Wingcopter

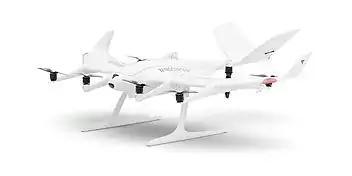
Wingcopter 198

Wingcopter 198 is the latest commercial drone launched by wingcopter in April 2021 and is the world's first triple drop delivery drone. It has an external dimension of 198 x 152 x 65 cm and can carry up to three packages up to 5 kg. The drones, have automated sensors and software to avoid obstacles and drop parcels at designated sites, enabling one operator to monitor and control up to 10 of these new drones.